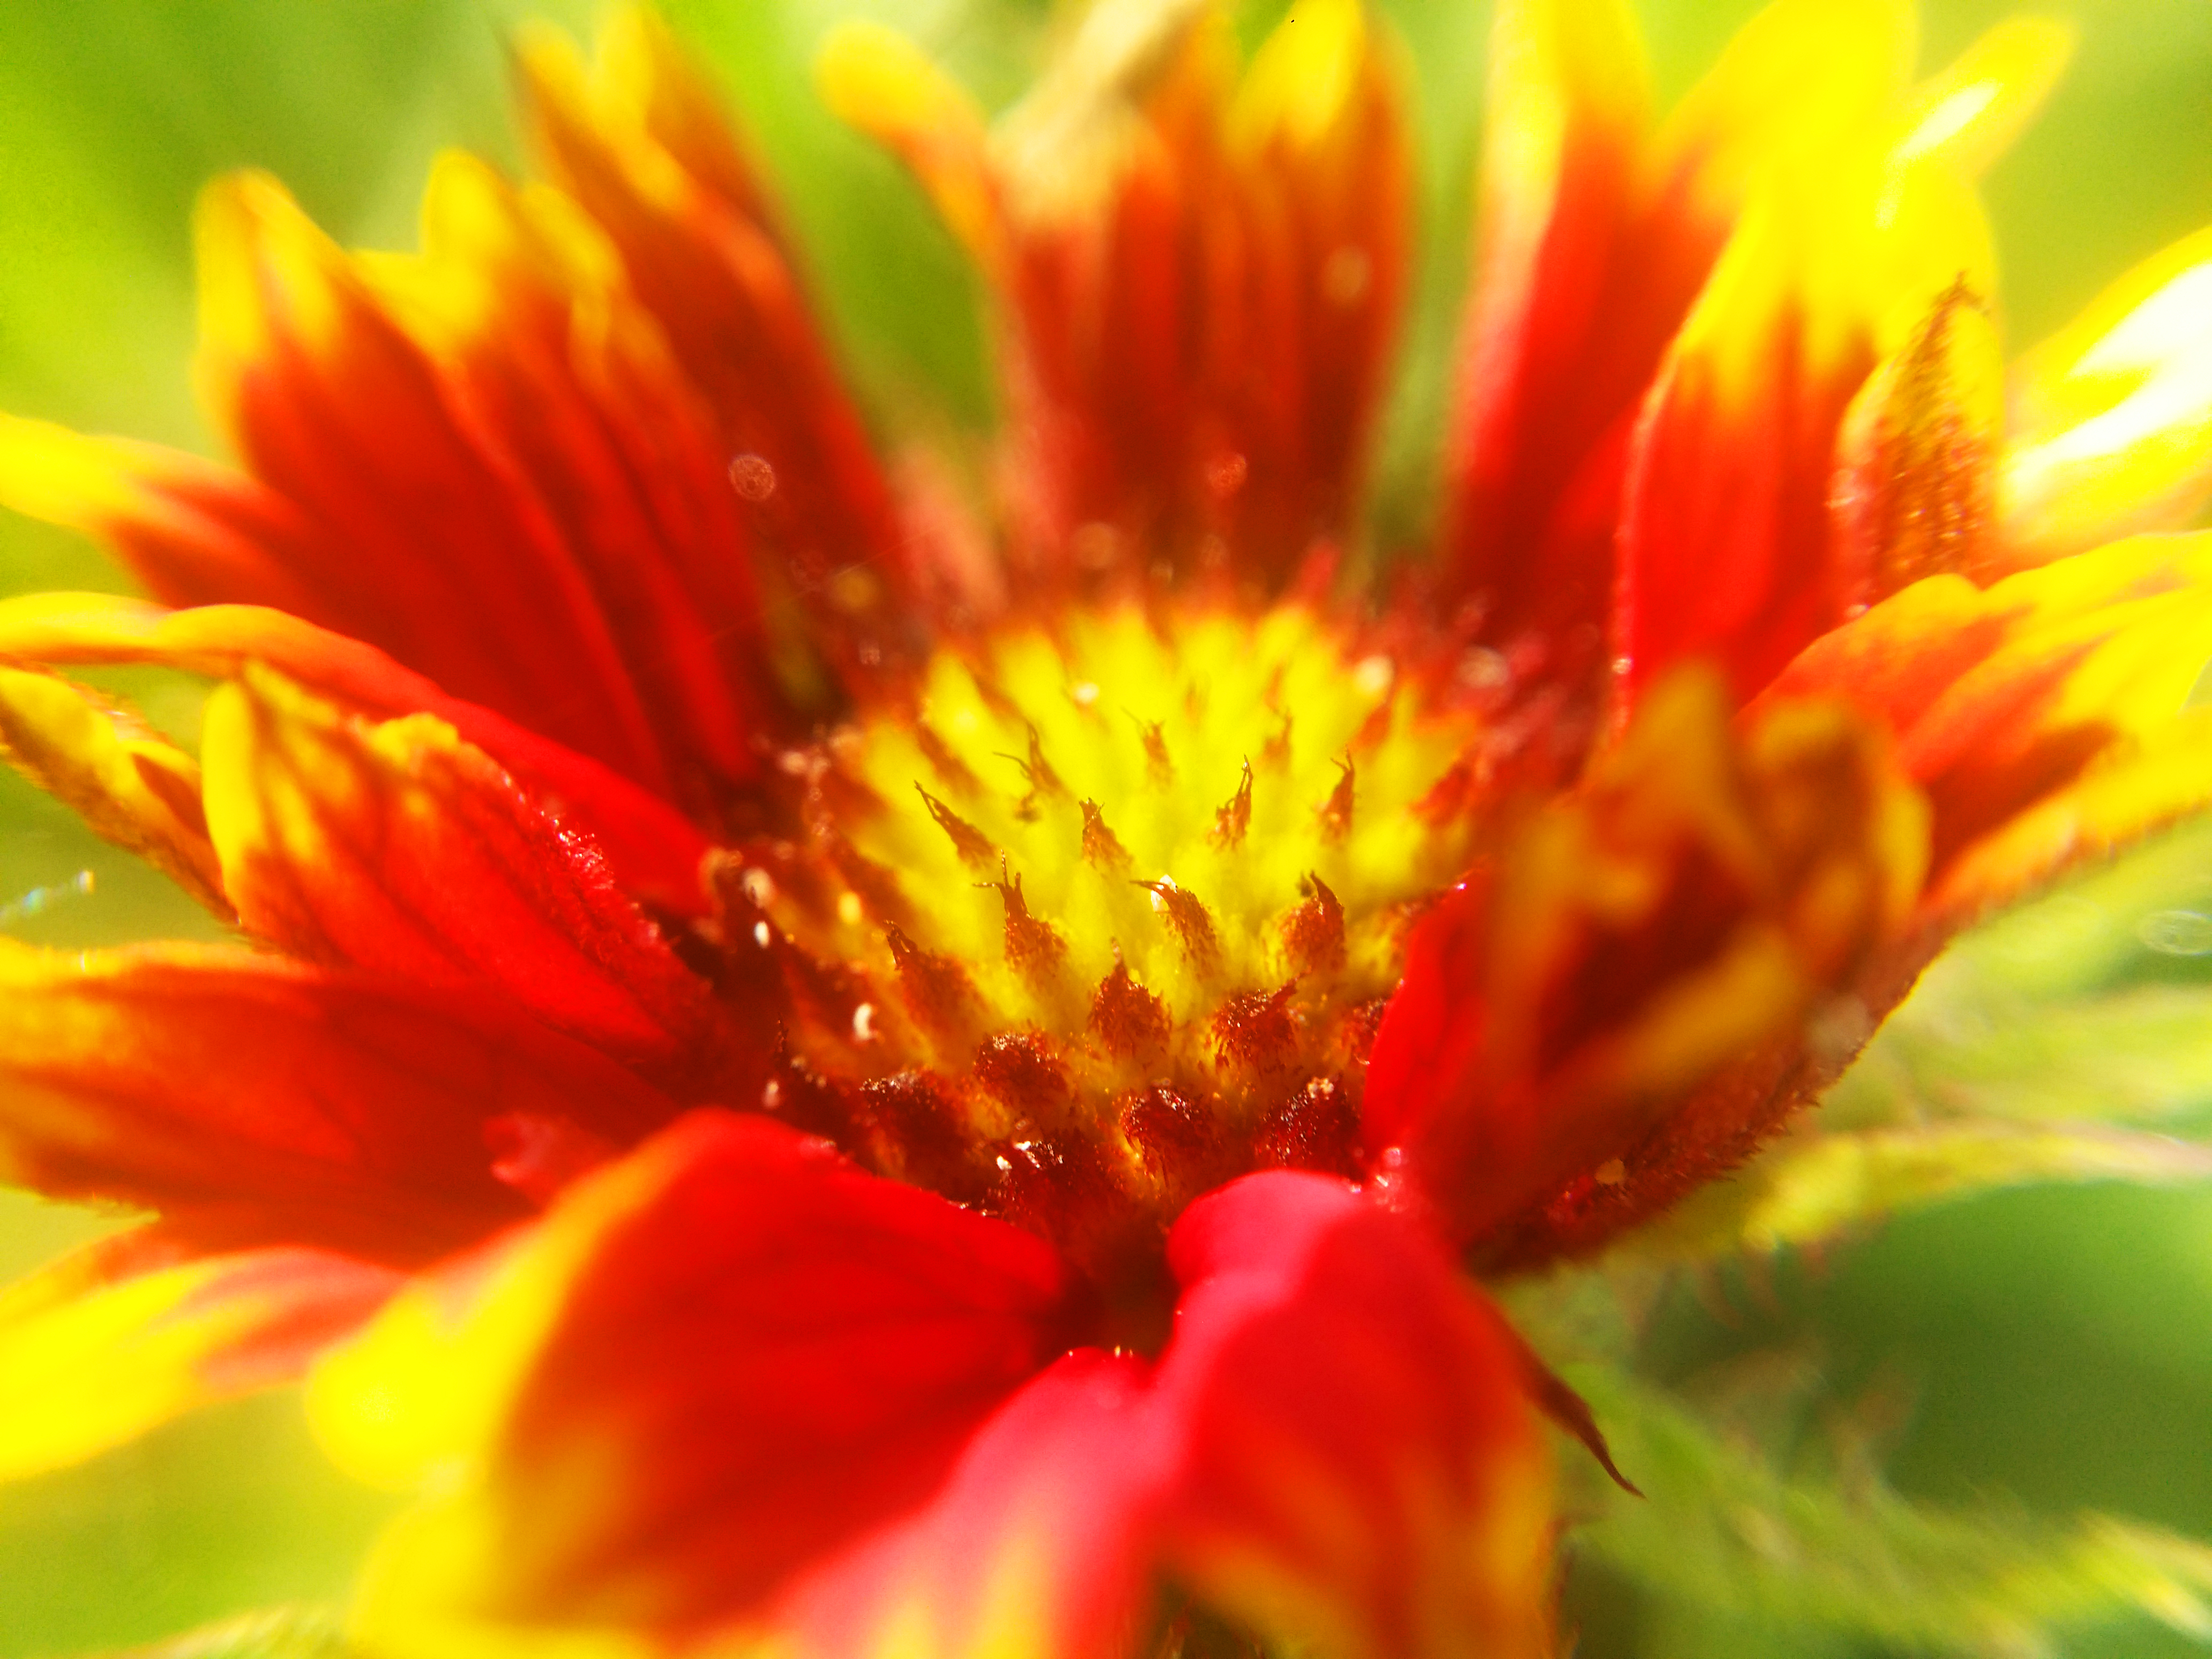
floral, nature, background, flower, summer, pattern, colorful, plant, card, spring, decoration, color, art, design, garden, illustration, water, abstract, vintage, pink, watercolor, creative, blossom, bloom, leaf, beautiful, drawing, greeting, paper, green, hand, romantic, love, concept, natural, bouquet, wedding, beauty, flora, isolated, hipster, retro, white, painted, drawn, overhead, gift, flat, minimal, hip, blanket flowers, yellow, wildflower, close up, petal, macro photography, pollen, daisy family, annual plant, nectar, computer wallpaper, flowering plant, chrysanths, herbaceous plant